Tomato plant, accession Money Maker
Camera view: tilt-top (135 deg); turntable rotation: 120 degrees
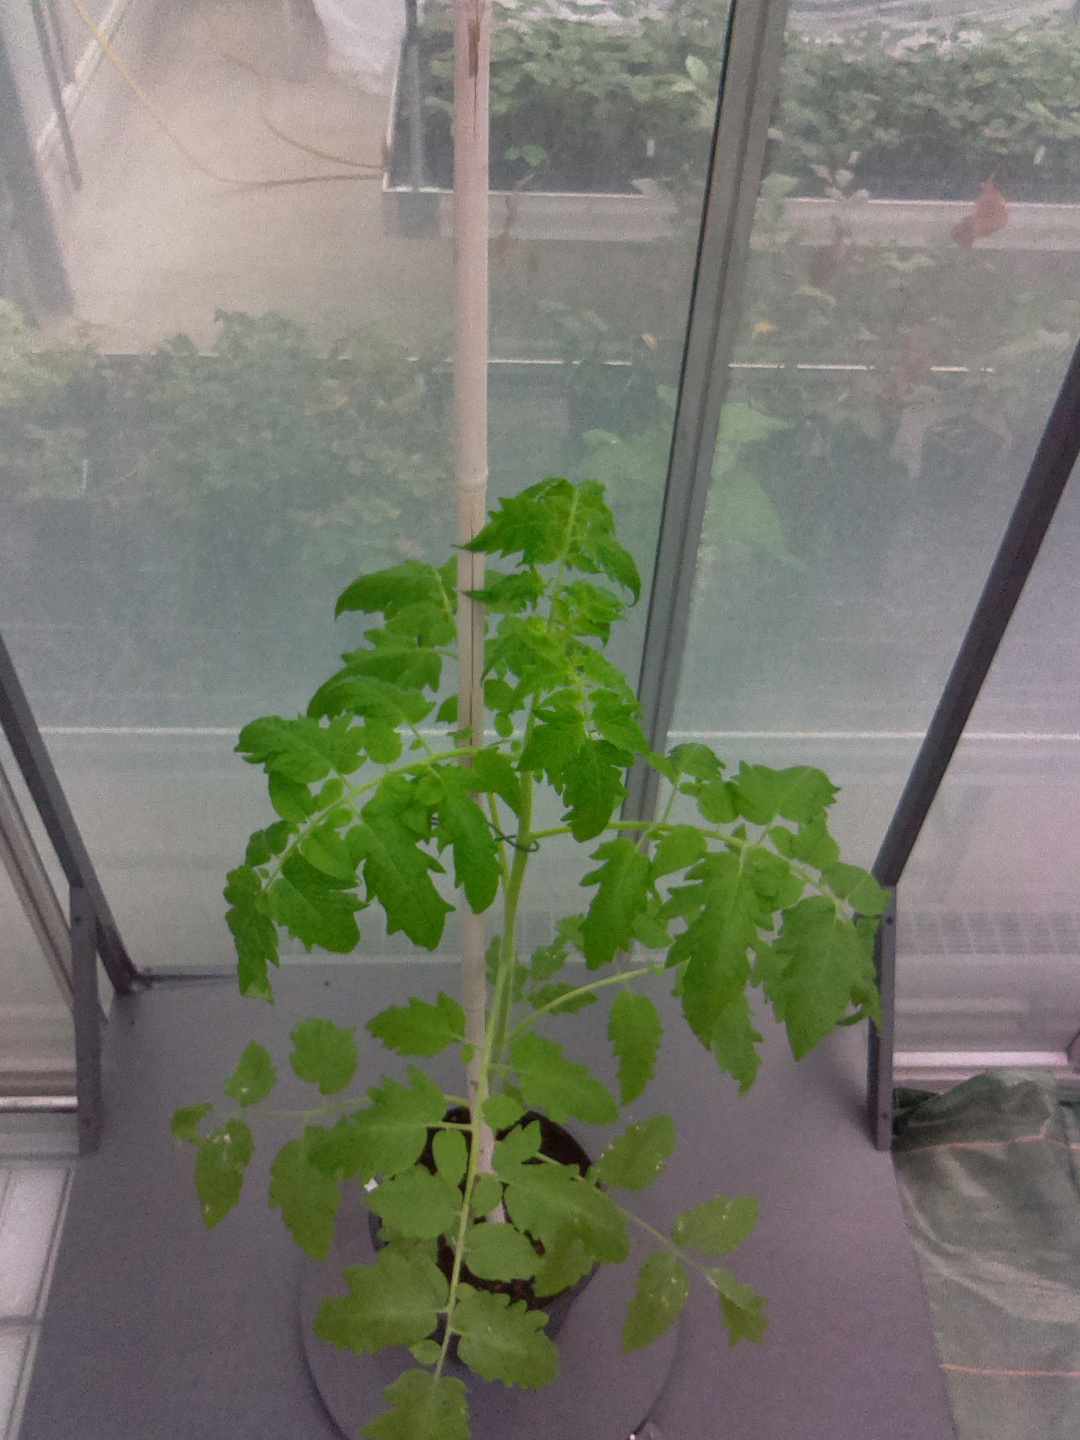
BBCH growth stage 15: 10 of true leaves visible